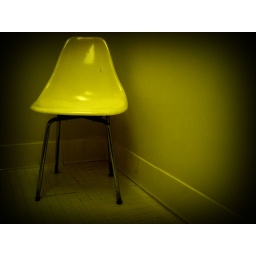
chair in the restroom bathroom where I work